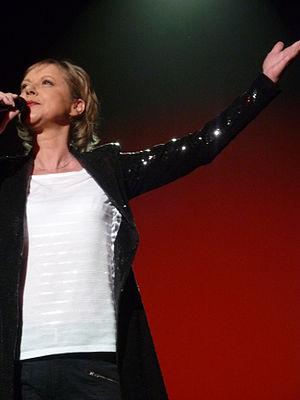
Dorothée à l'Olympia le 17 Avril 2010, interprétant la chanson ""L'Olympia"""
Dorothée, de sa véritable identité Frédérique Hoschedé, née le 14 juillet 1953 à Paris, est une chanteuse, actrice, et animatrice de télévision française.